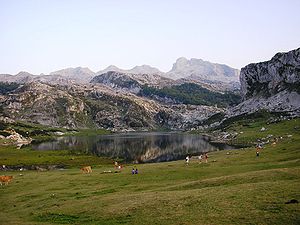
Picos de Europa Nationalpark / Geografi
Lago Ercina, en af Covadonga søerne.
Picos de Europa Nationalpark er en nationalpark i bjergkæden Picos de Europa i det nordlige Spanien. Det ligger inden for tre autonome regioner, Asturien, Cantabrien og Castilla y León, som alle er repræsenteret i parkens organisation.